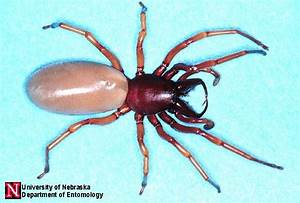
Label: spider